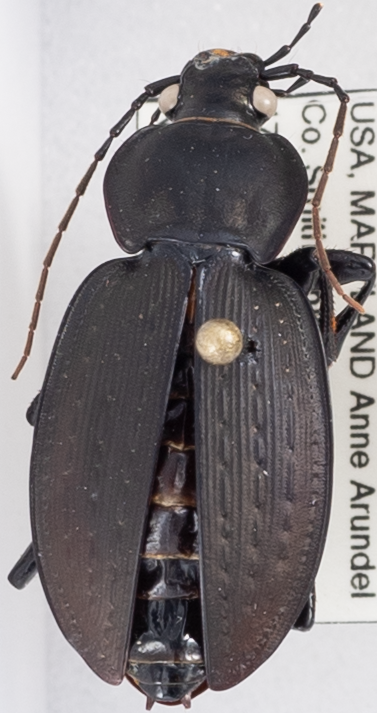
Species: Carabus vinctus
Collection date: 2022-06-09
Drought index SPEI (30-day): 0.24
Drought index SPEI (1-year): -0.1
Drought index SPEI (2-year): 1.45